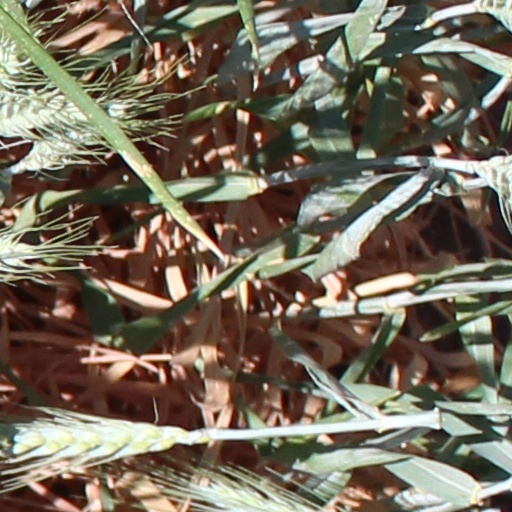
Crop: wheat